Ekaterina Berezovskaya

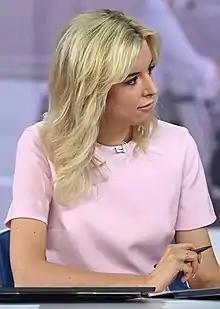
Berezovskaya in 2021

Ekaterina Vladimirovna Berezovskaya (born February 4, 1990) is a Russian journalist and TV presenter. Best known for her work at the Channel One Russia.